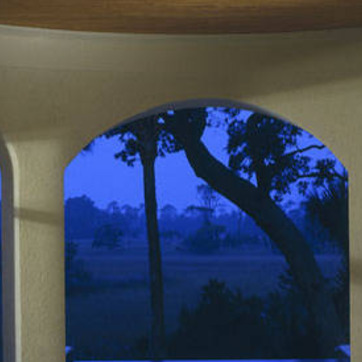
Material: sky